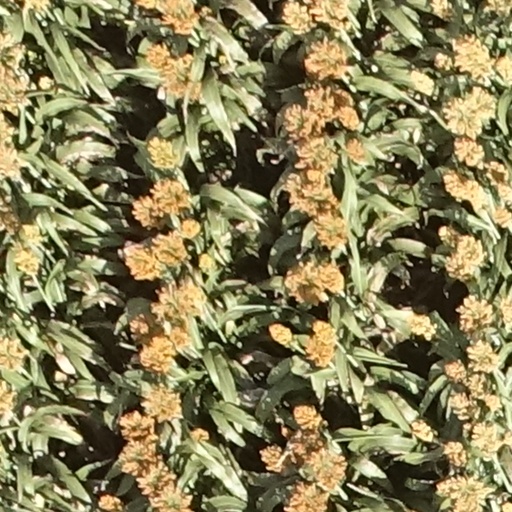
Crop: sorghum